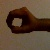
The image shows a hand gesture representing the number 0 in Indian Sign Language.